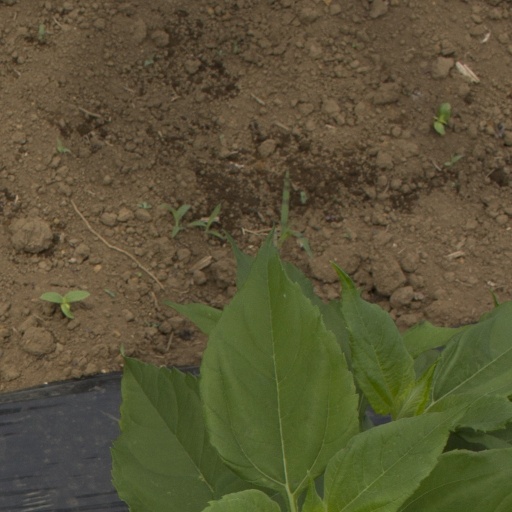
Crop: Jerusalem artichoke